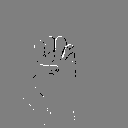
ASL letter: e